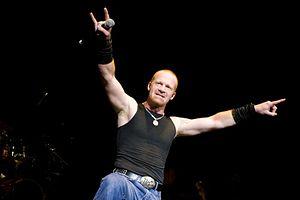
Matthew Barlow est un chanteur de heavy metal américain.
Iced Earth est un groupe de heavy metal américain, originaire de Tampa, en Floride. Il est formé en 1985 sous le nom de Purgatory par le guitariste et auteur-interprète Jon Schaffer, et le batteur Greg Seymour. Iced Earth publie son premier album éponyme en 1990, et dénombre depuis onze albums studio, quatre EPs, trois compilations, trois coffrets, trois albums live et un album de reprises. Après deux albums en 1990 et 1991, respectivement, Iced Earth prend une pause entre 1992 et 1995, et revient aux côtés d'un nouveau chanteur, Matt Barlow. Iced Earth publiera quatre albums avec Barlow entre 1995 et 2001 ; Burnt Offerings en 1995, The Dark Saga en 1996, Something Wicked This Way Comes en 1998, Horror Show en 2001.